Põhja-Kõrvemaa Nature Reserve

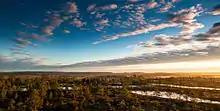
Morning in Põhja-Kõrvemaa Nature Reserve

Põhja-Kõrvemaa Nature Reserve was established towards the end of 1991, a few months after Estonia regained its independence. Throughout the Soviet Era a large part of the nature reserve's current territory was used by Soviet Army for military training and as such was closed to the public. The proving grounds were established in 1947 and in 1953 expanded to 33,304 ha (333 km), making it the biggest Soviet military polygon in Estonia. Still, the Soviet Army damaged only about 10% of the proving grounds' territory, leaving the rest intact. Due to unsuitability for agriculture (poor and/or badly drained soils) the whole region has always been very sparsely populated – in the beginning of the 1950s the population density was around 1 people per km – but still a few hundred people were displaced together with the creation of proving ground.